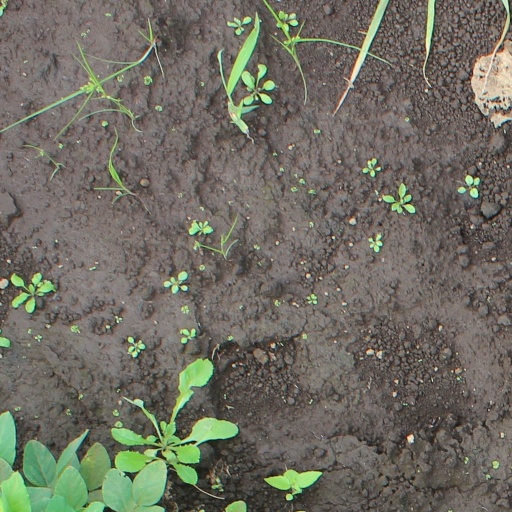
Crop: soybean